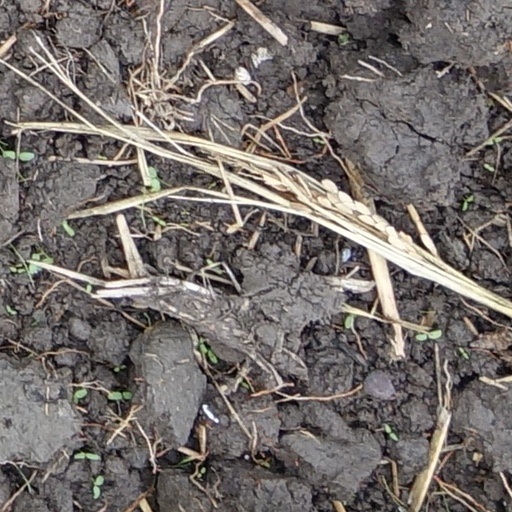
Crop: wheat